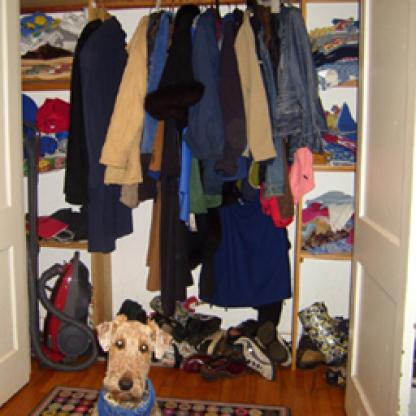
Scene: Indoor